Katie Miller

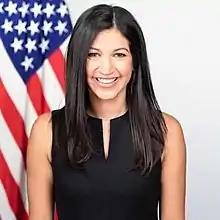
Official portrait, 2020

Katie Rose Miller (née Waldman; born 1991 or 1992) is an American political advisor who has served in a range of high-level roles for Republican politicians. She is married to presidential advisor Stephen Miller.